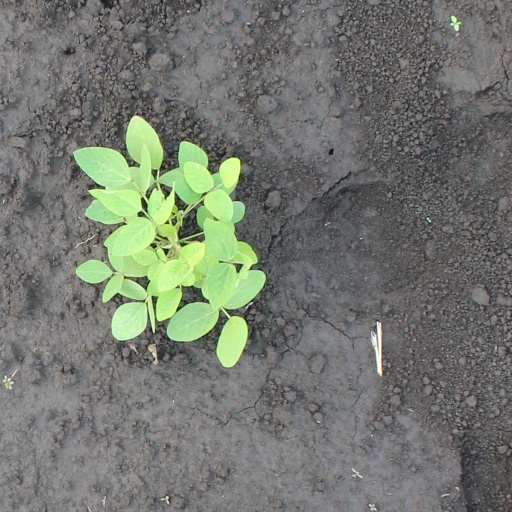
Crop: soybean